Beijing Aerospace Flight Control Center

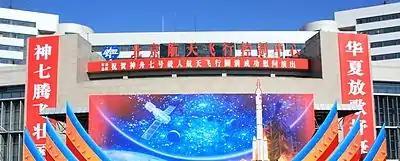
BACC main facility after the Shenzhou-7 mission, preparing for a ceremony.

Beijing Aerospace Flight Control Center, formerly known as Beijing Aerospace Command and Control Center (BACCC or BACC), is a command center for the Chinese space program which includes the Shenzhou missions, and is located in a suburb northwest of Beijing under the administration of Haidian District. The space center main entrance is located at the intersection of Beiqing Road and You Yi Road as shown by the photograph.